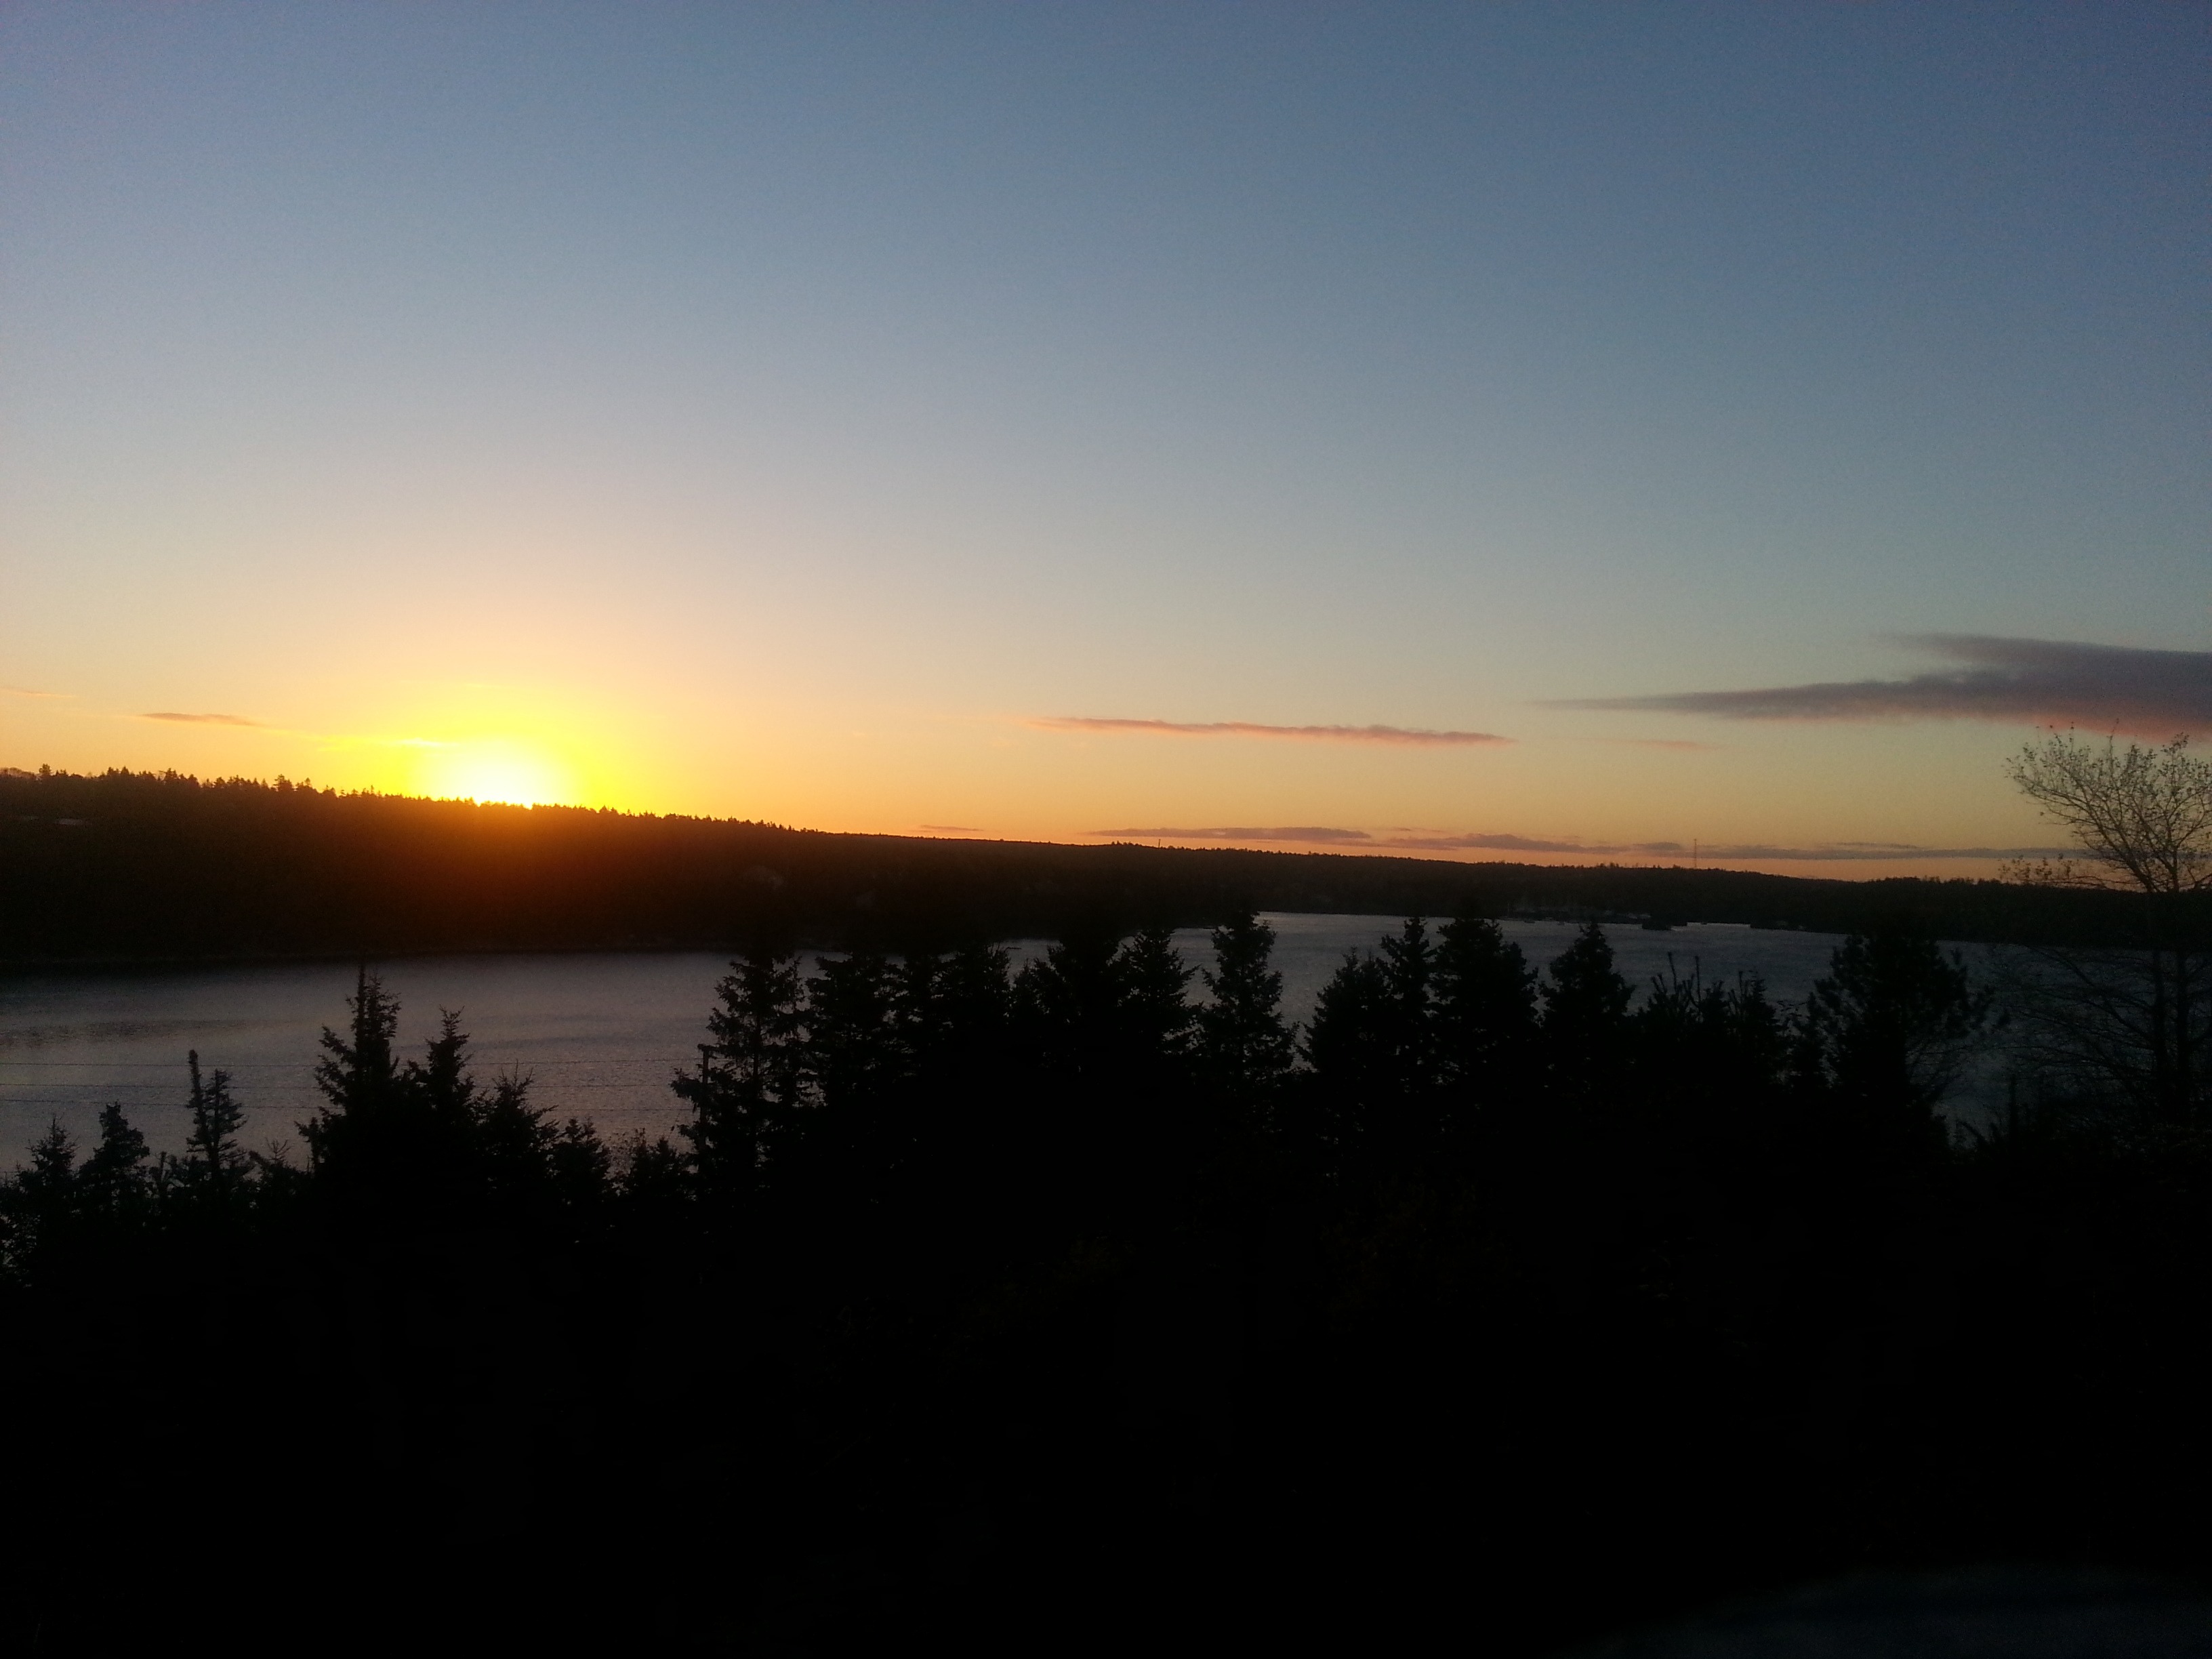
landscape, sea, water, nature, outdoor, horizon, wilderness, cloud, sky, sun, sunrise, sunset, sunlight, morning, hill, dawn, atmosphere, land, dusk, wild, environment, evening, tranquil, scenic, natural, scenery, weather, cloudscape, outdoors, clouds, meteorology, afterglow, atmospheric phenomenon